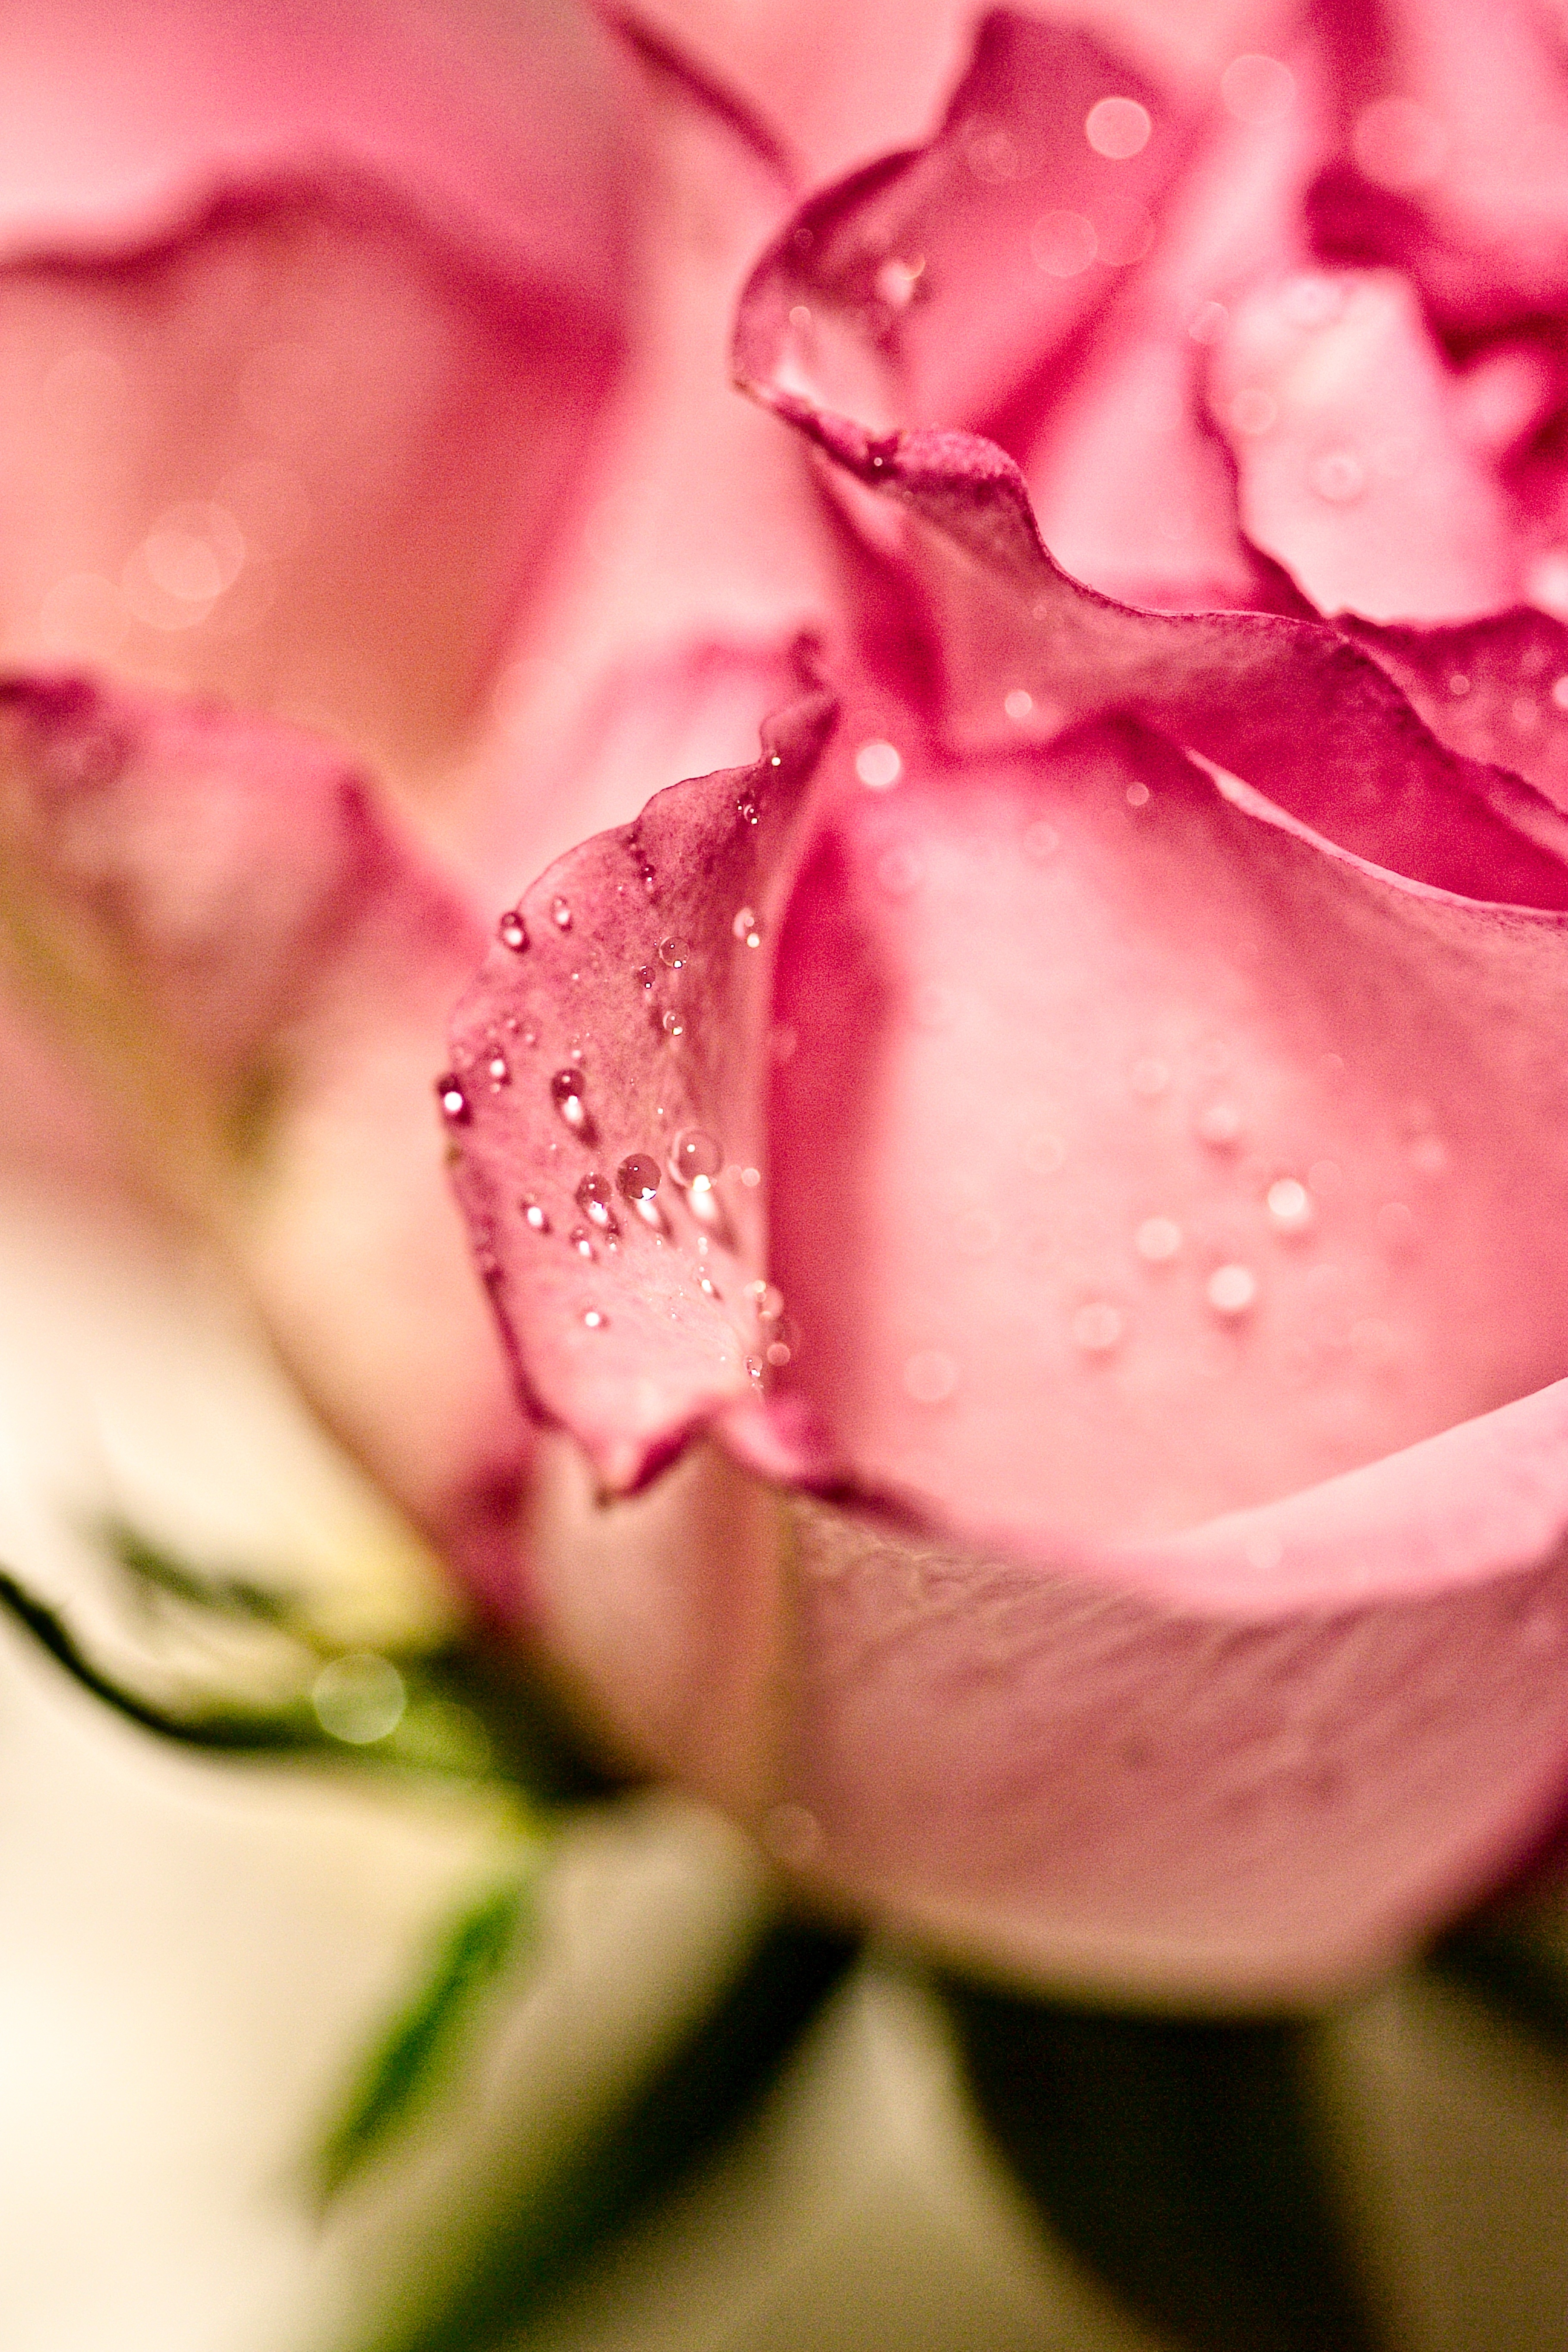
nature, outdoor, blossom, plant, photography, rain, flower, petal, bloom, summer, floral, love, rose, green, red, color, macro, natural, fresh, romance, romantic, garden, closeup, pink, season, close up, colour, gardening, raindrops, growing, drops, valentine, sweetness, organic, macro photography, flowering plant, land plant